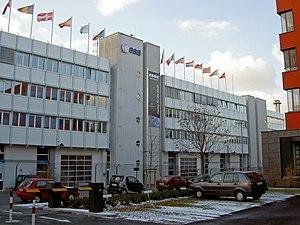
Le Centre européen des opérations spatiales, situé à Darmstadt en Allemagne, est chargé du suivi de toutes les sondes spatiales qui sont sous le contrôle total de l'Agence spatiale européenne. Le Centre a pris de plus en plus d'importance depuis l'an 2000, avec l'augmentation du nombre de missions spatiales européennes.